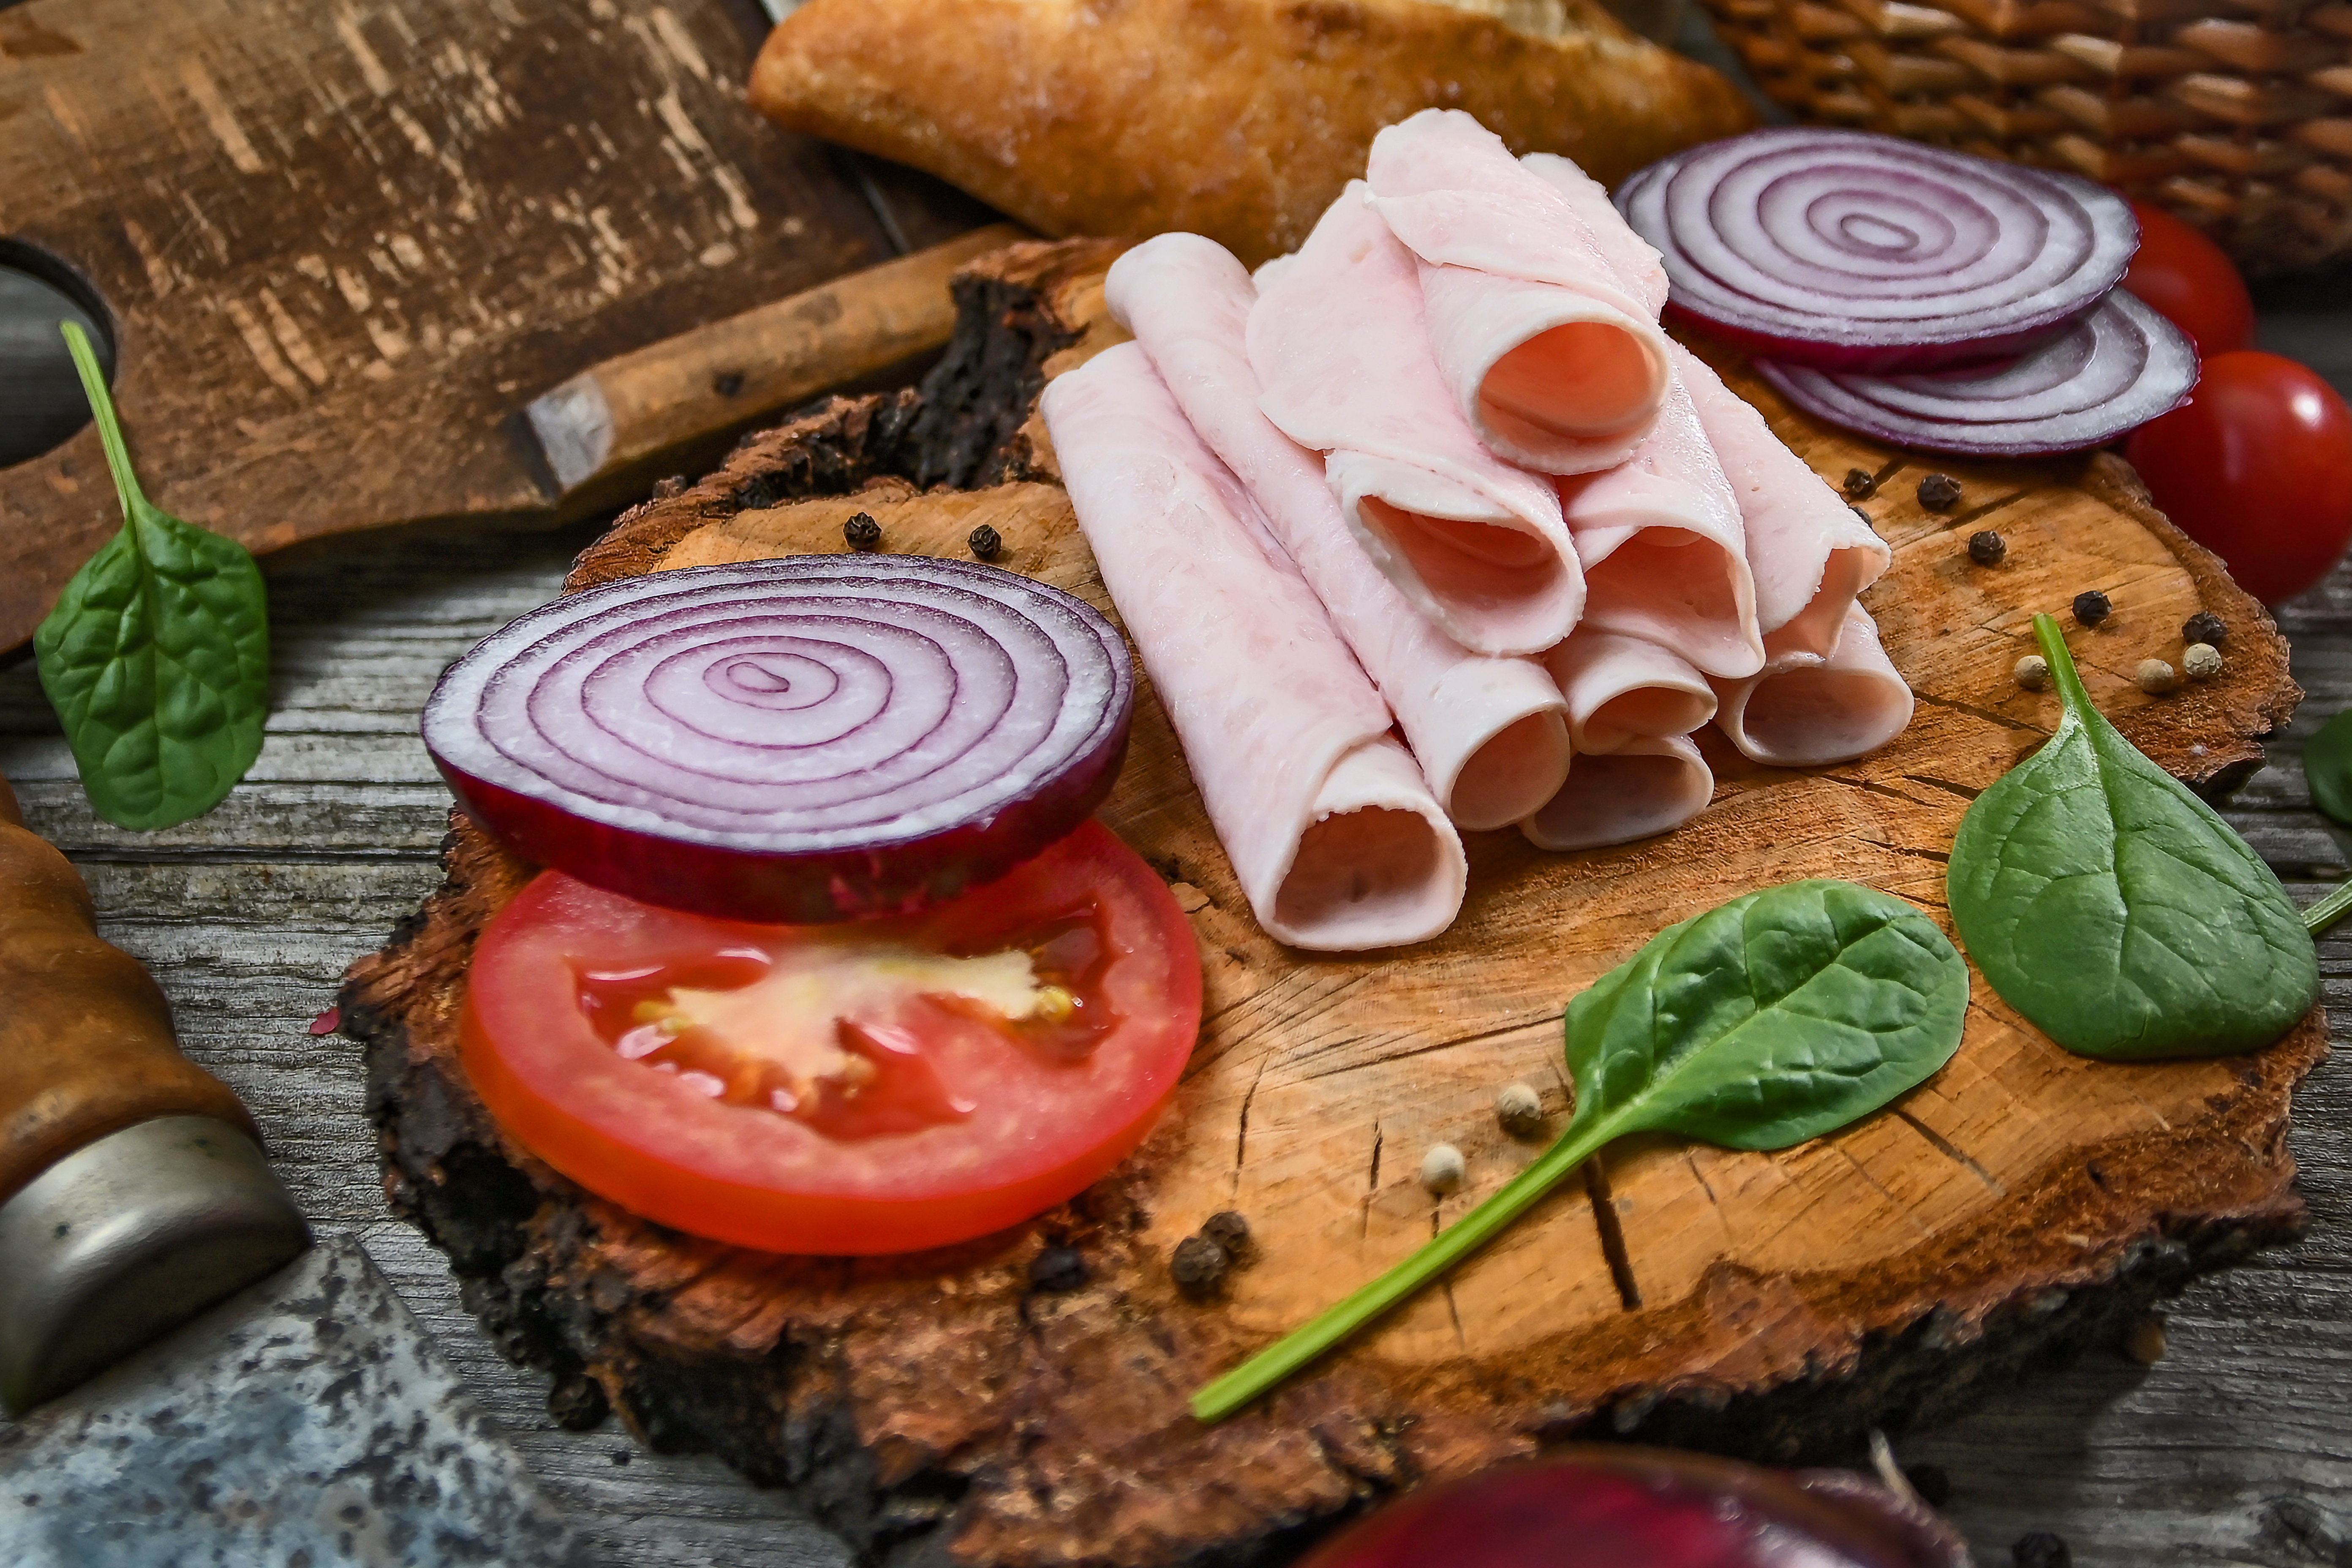
cold cuts, cooked, delicious, portion, folk, traditional, spicy, spiced, dish, eat, kitchen, food, meat, beef, barbecue, steak, grilled, pepper, meal, background, fillet, red, dinner, cut, cuisine, ingredient, charcuterie, produce, ham, salo, brunch, cold cut, sandwich, mortadella